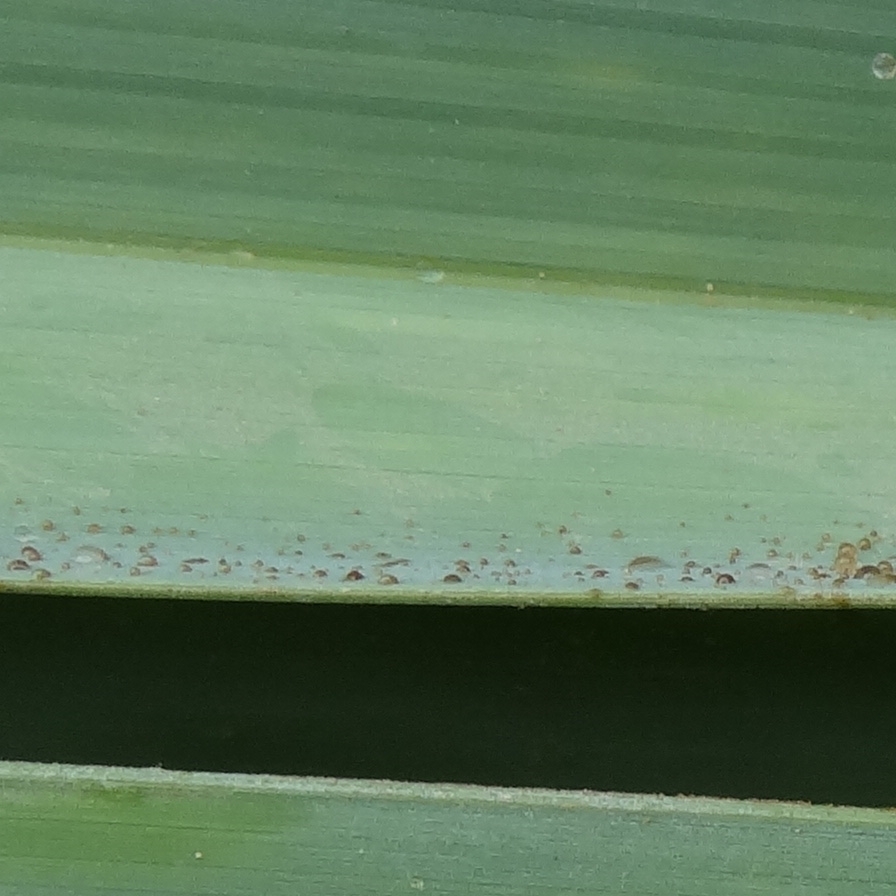
Label: Honey